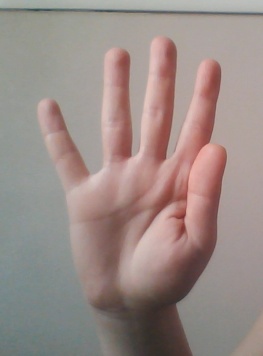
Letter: sheen